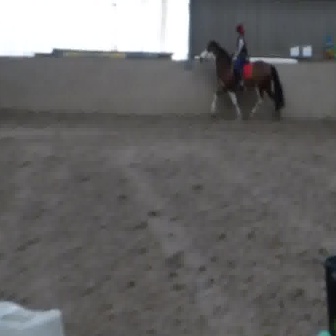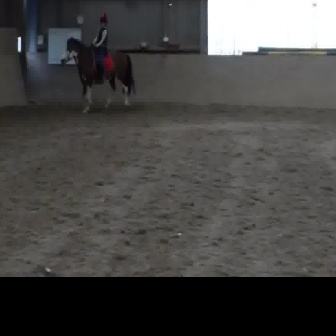
  Please identify the target specified by the bounding box [198,38,284,125] in the first image and locate it in the second image. Return the coordinates in [x_min,y_min,x_max,y_max] format.
Answer: [58,36,136,113]